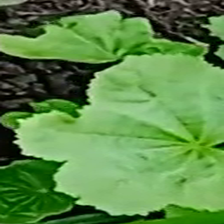
Weed species: Little_Mallow(Malva parviflora)